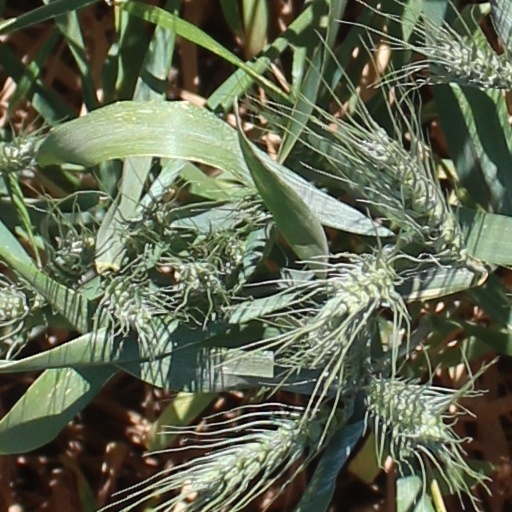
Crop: wheat